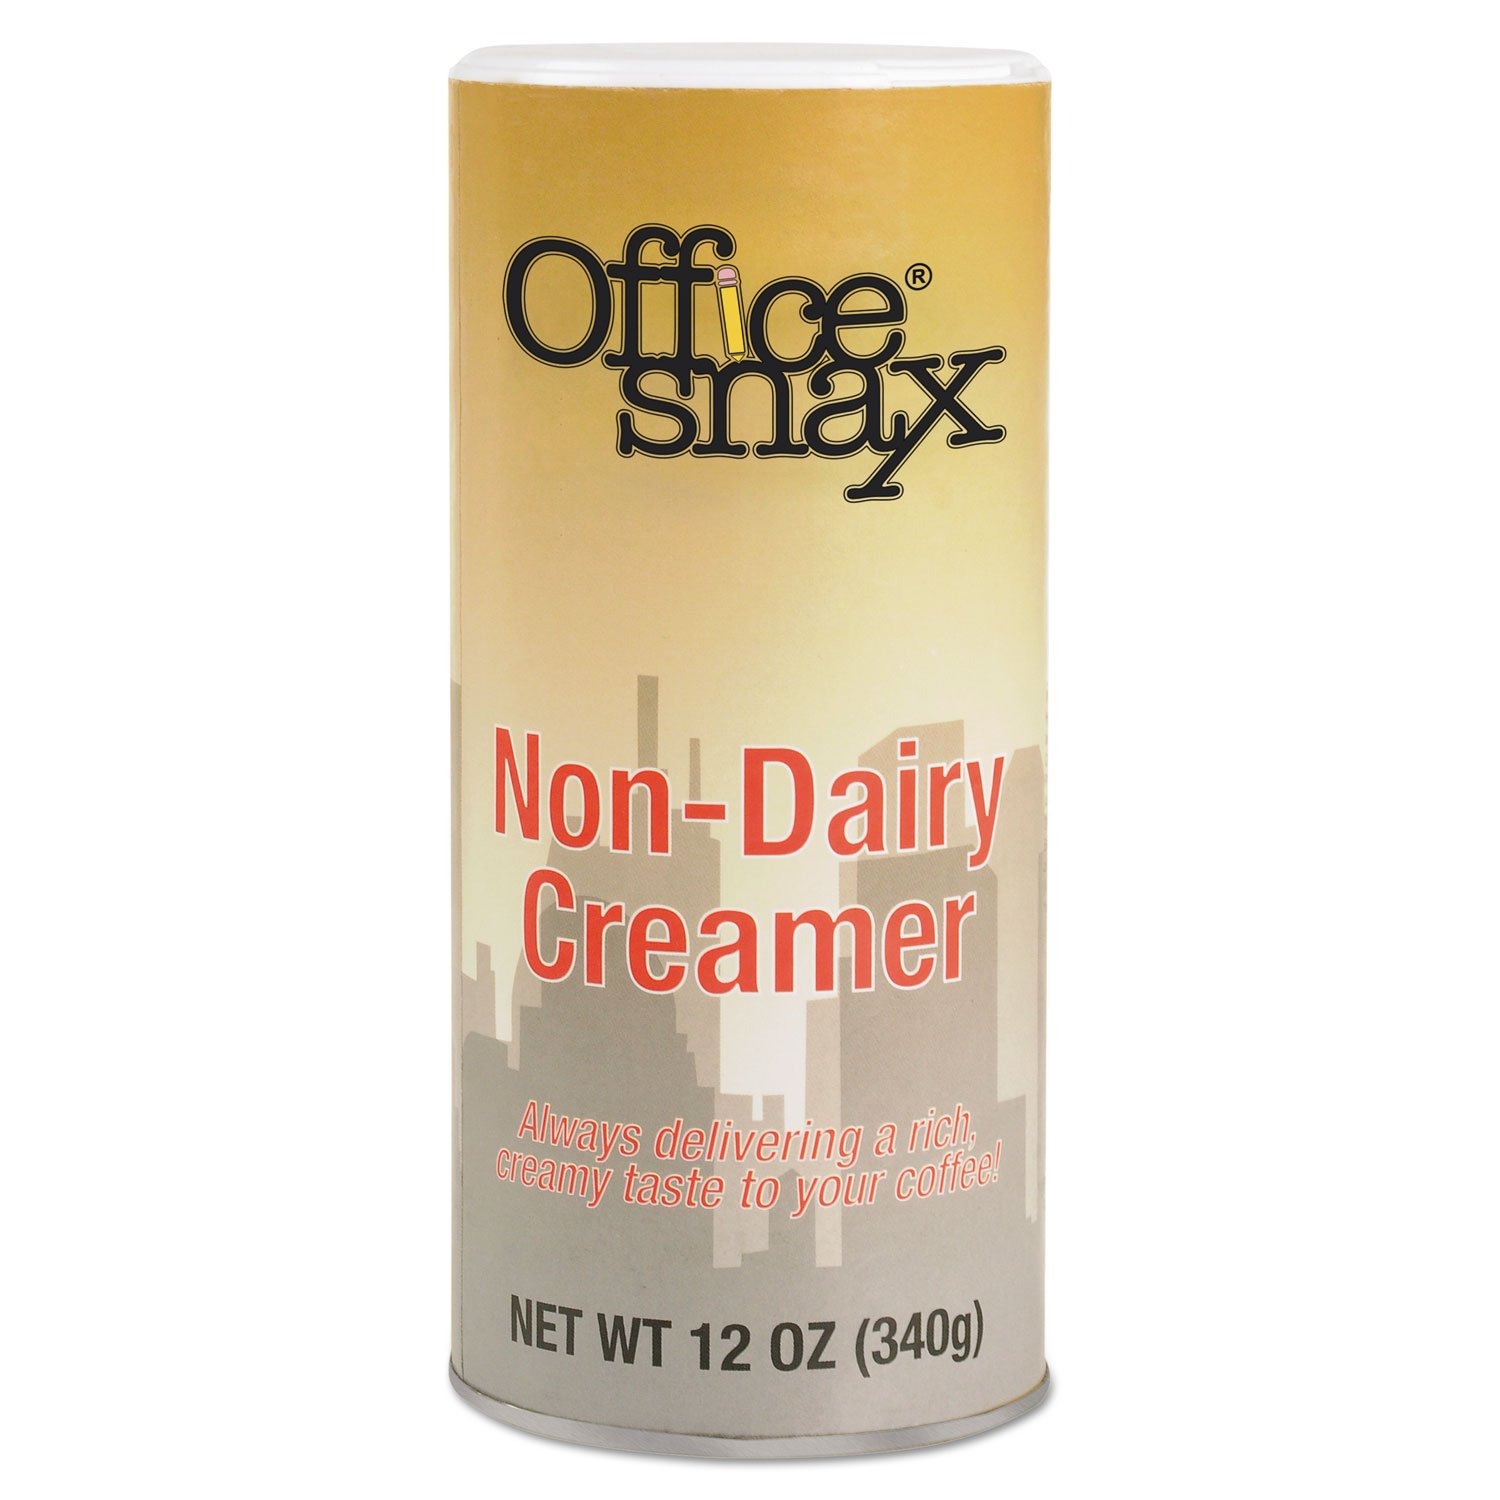
Item Name: Office Snax C-Food Service| Creamer Nister 12 Oz
Bullet Point: Manufacturer: Office Snax
Product Description: Reclosable Canister of Powder Non-Dairy Creamer
Value: 12.0
Unit: Ounce

Price: 15.38